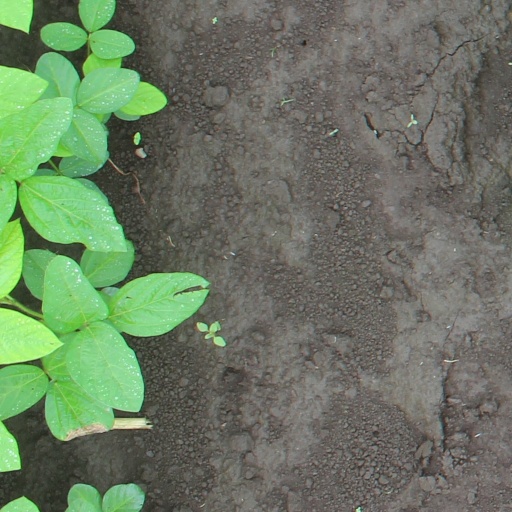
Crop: soybean